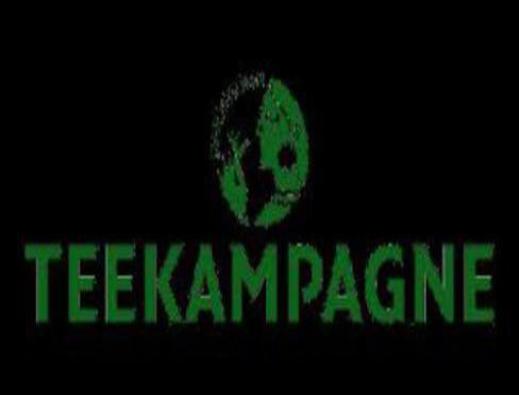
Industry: Food